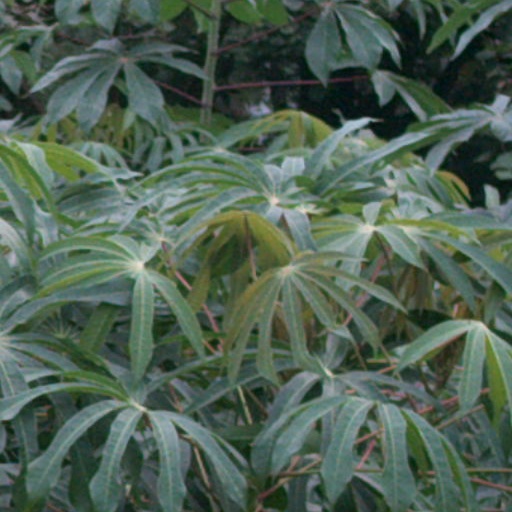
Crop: cassava